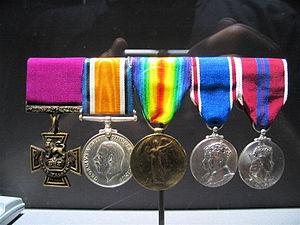
Filip Konowal est un soldat canadien d'origine ukrainienne. Il est le seul Ukrainien, en fait, le seul originaire de l'Europe de l'Est, à être décoré de la croix de Victoria, la plus haute récompense des forces armées du Commonwealth. Celle-ci est remise pour un acte de bravoure face à l'ennemi. Il l'a reçut pour ses actions au cours de la Première Guerre mondiale alors qu'il servait au sein du 47th Battalion, CEF du Corps expéditionnaire canadien. Il est également intronisé à la croix de Saint-Georges, une décoration militaire de la Russie. Il est le patron de la branche de la Légion royale canadienne nᵒ 360 nommée la « branche Konowal » située à Toronto en Ontario.